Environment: real
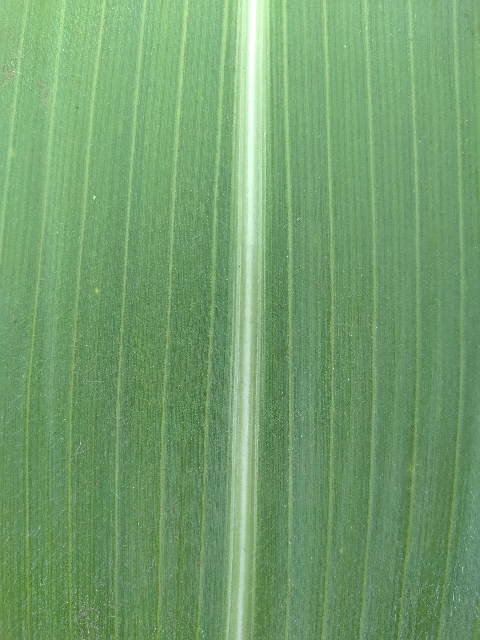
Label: healthy